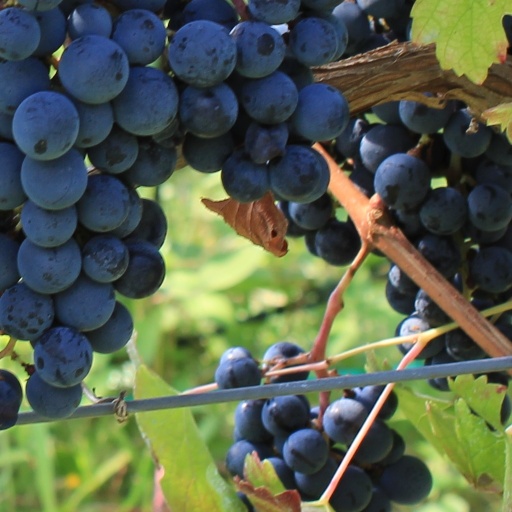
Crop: grape